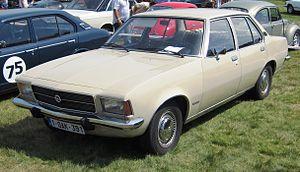
Opel Rekord 1,7